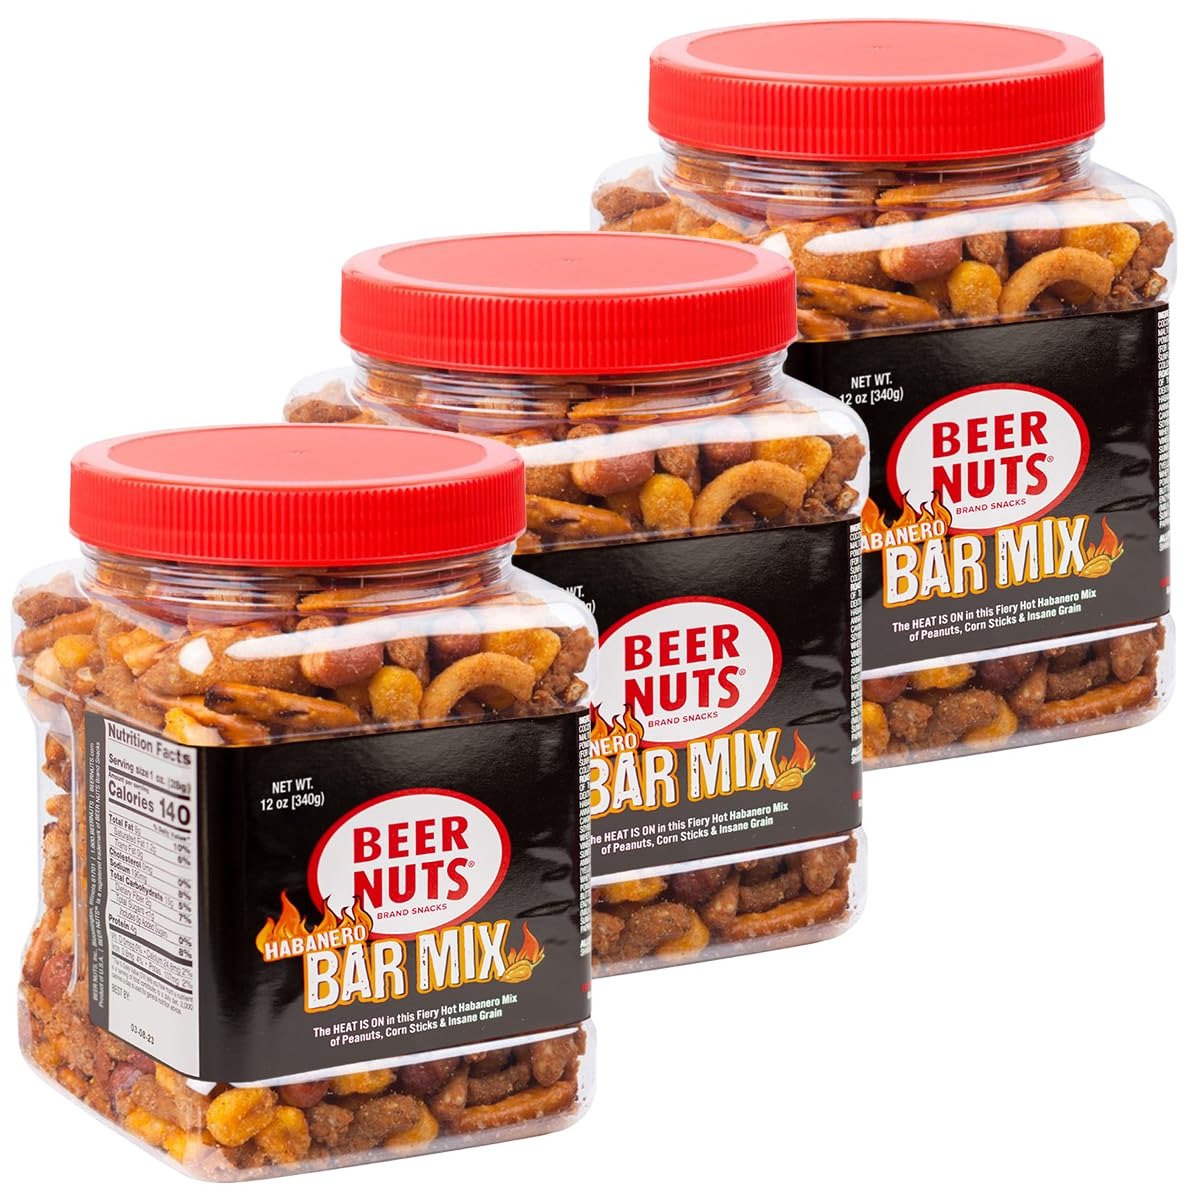
Item Name: BEER NUTS Habanero Bar Mix - Fiery Hot Habanero Mix Of Peanuts, Corn Sticks & Insane Grain - 12oz Resealable Jar (Pack of 3)
Bullet Point 1: The Heat Is On - You could use more fire in your life. When our Habanero Bar Mix rolls up, don't back down! It's got Habanero flavored Peanuts, Corn Sticks, and Insane Grain. Hold on tight: this mix has kick. These packaged party mix snacks are great for adults and kids who like spicy food.
Bullet Point 2: Beer's Best Friend - Enjoy this ready-to-eat food on its own or pair it with a beer or any other beverage for an extra special treat. A crunchy, spicy and salty snack anytime.
Bullet Point 3: Resealable Container - BEER NUTS Habanero Bar Mix are packaged in a convenient resealable jar that locks in freshness. There's only one thing worse than a party that runs out of beer: a party that runs out of snacks. Stock your shindig with our jar, and rest easy. Then go have another beer.
Bullet Point 4: A Snack For Every Tastebud - Not your average spicy pub mix, party mix, or spicy trail mix, our Habanero Bar Mix is unique and amazing! Additionally, BEER NUTS has a range of products with a variety of flavor choices including spicy, sweet, salty, wasabi, cheesy, nutty, chocolatey, and many more! These pantry snacks are available in many sizes, including travel size and bulk. With so many options everyone can find something they enjoy!
Bullet Point 5: Made In The USA - BEER NUTS have been produced in America for more than half a century! We produce all BEER NUTS products at our 100,000 square-foot facility in Bloomington, Illinois. An American icon, since 1953. We think you’ll agree that the unique taste continues to be beer’s best match.
Product Description: The HEAT IS ON in this fiery Hot Habanero Mix of Peanuts, Corn Sticks, and Insane Grain! You’ll rule the party and the bar! Get a few. Everyone will thank you.
Value: 36.0
Unit: Ounce

Price: 26.91